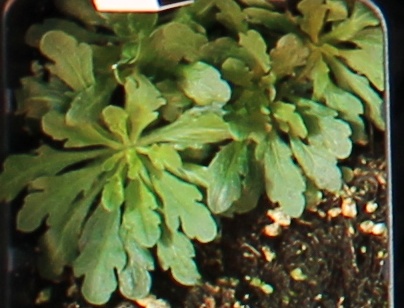
Label: Horseweed